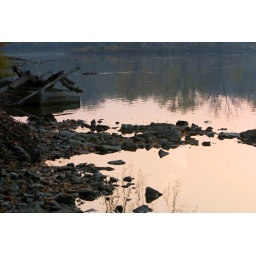
Early morn, rock formation in river 9270